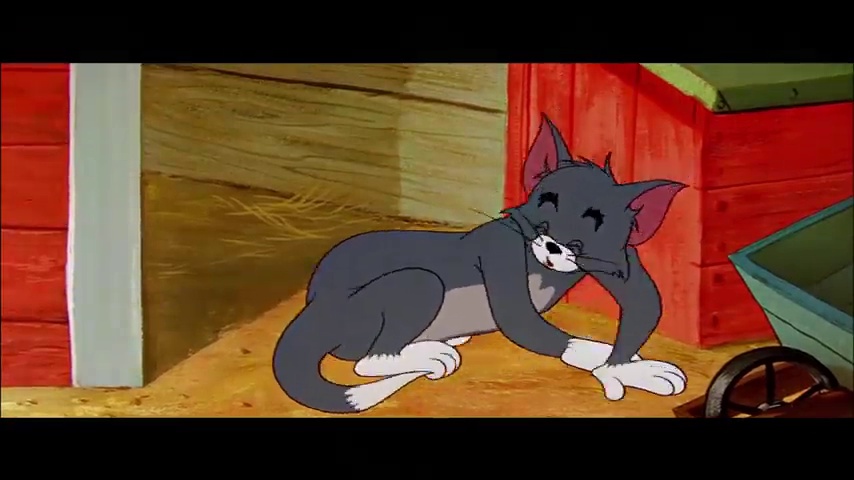
Portrait style: Cartoon Portrait